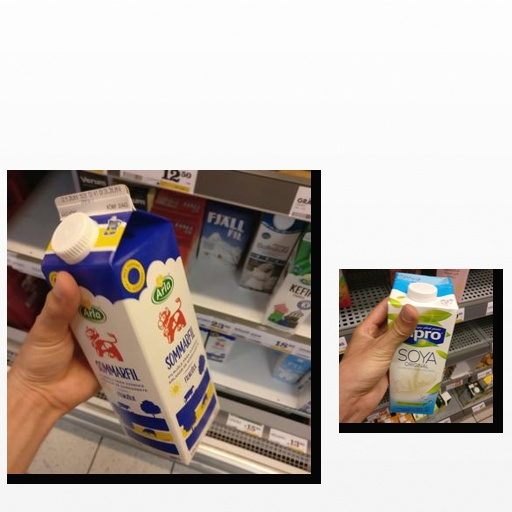
Food items: soy_milk, sour_milk